Marry the Boss's Daughter

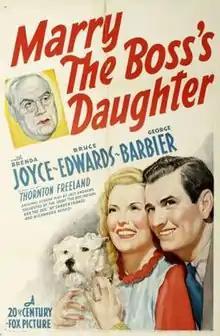
Theatrical release poster

Marry the Boss's Daughter is a 1941 American comedy film directed by Thornton Freeland and written by Jack Andrews. The film stars Brenda Joyce, Bruce Edwards, George Barbier, Hardie Albright, Ludwig Stössel and Bodil Rosing. The film was released on November 28, 1941, by 20th Century-Fox.